List of birds of South Africa

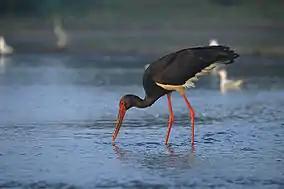
Black stork

Order: ProcellariiformesFamily: Diomedeidae